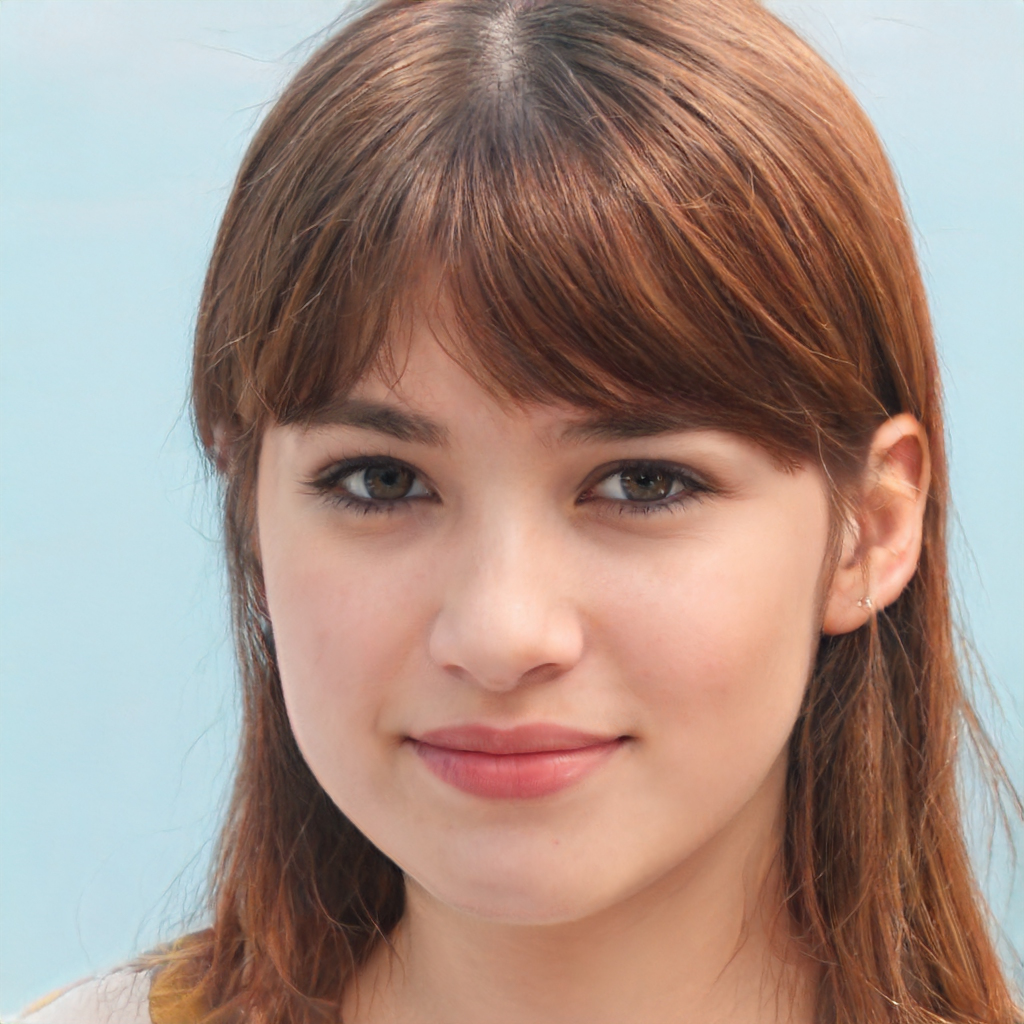
Portrait style: Real Portrait